Cate Blanchett

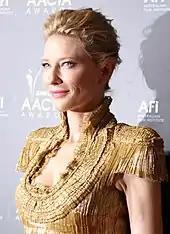
Blanchett at the Inaugural AACTA Awards in 2012

Blanchett is married to playwright and screenwriter Andrew Upton. They met in Australia in the mid-1990s and married on 21 June, 1997. They have three sons, and a daughter, who was adopted in 2015. Blanchett said that she and her husband had wanted to adopt since the birth of their first son.